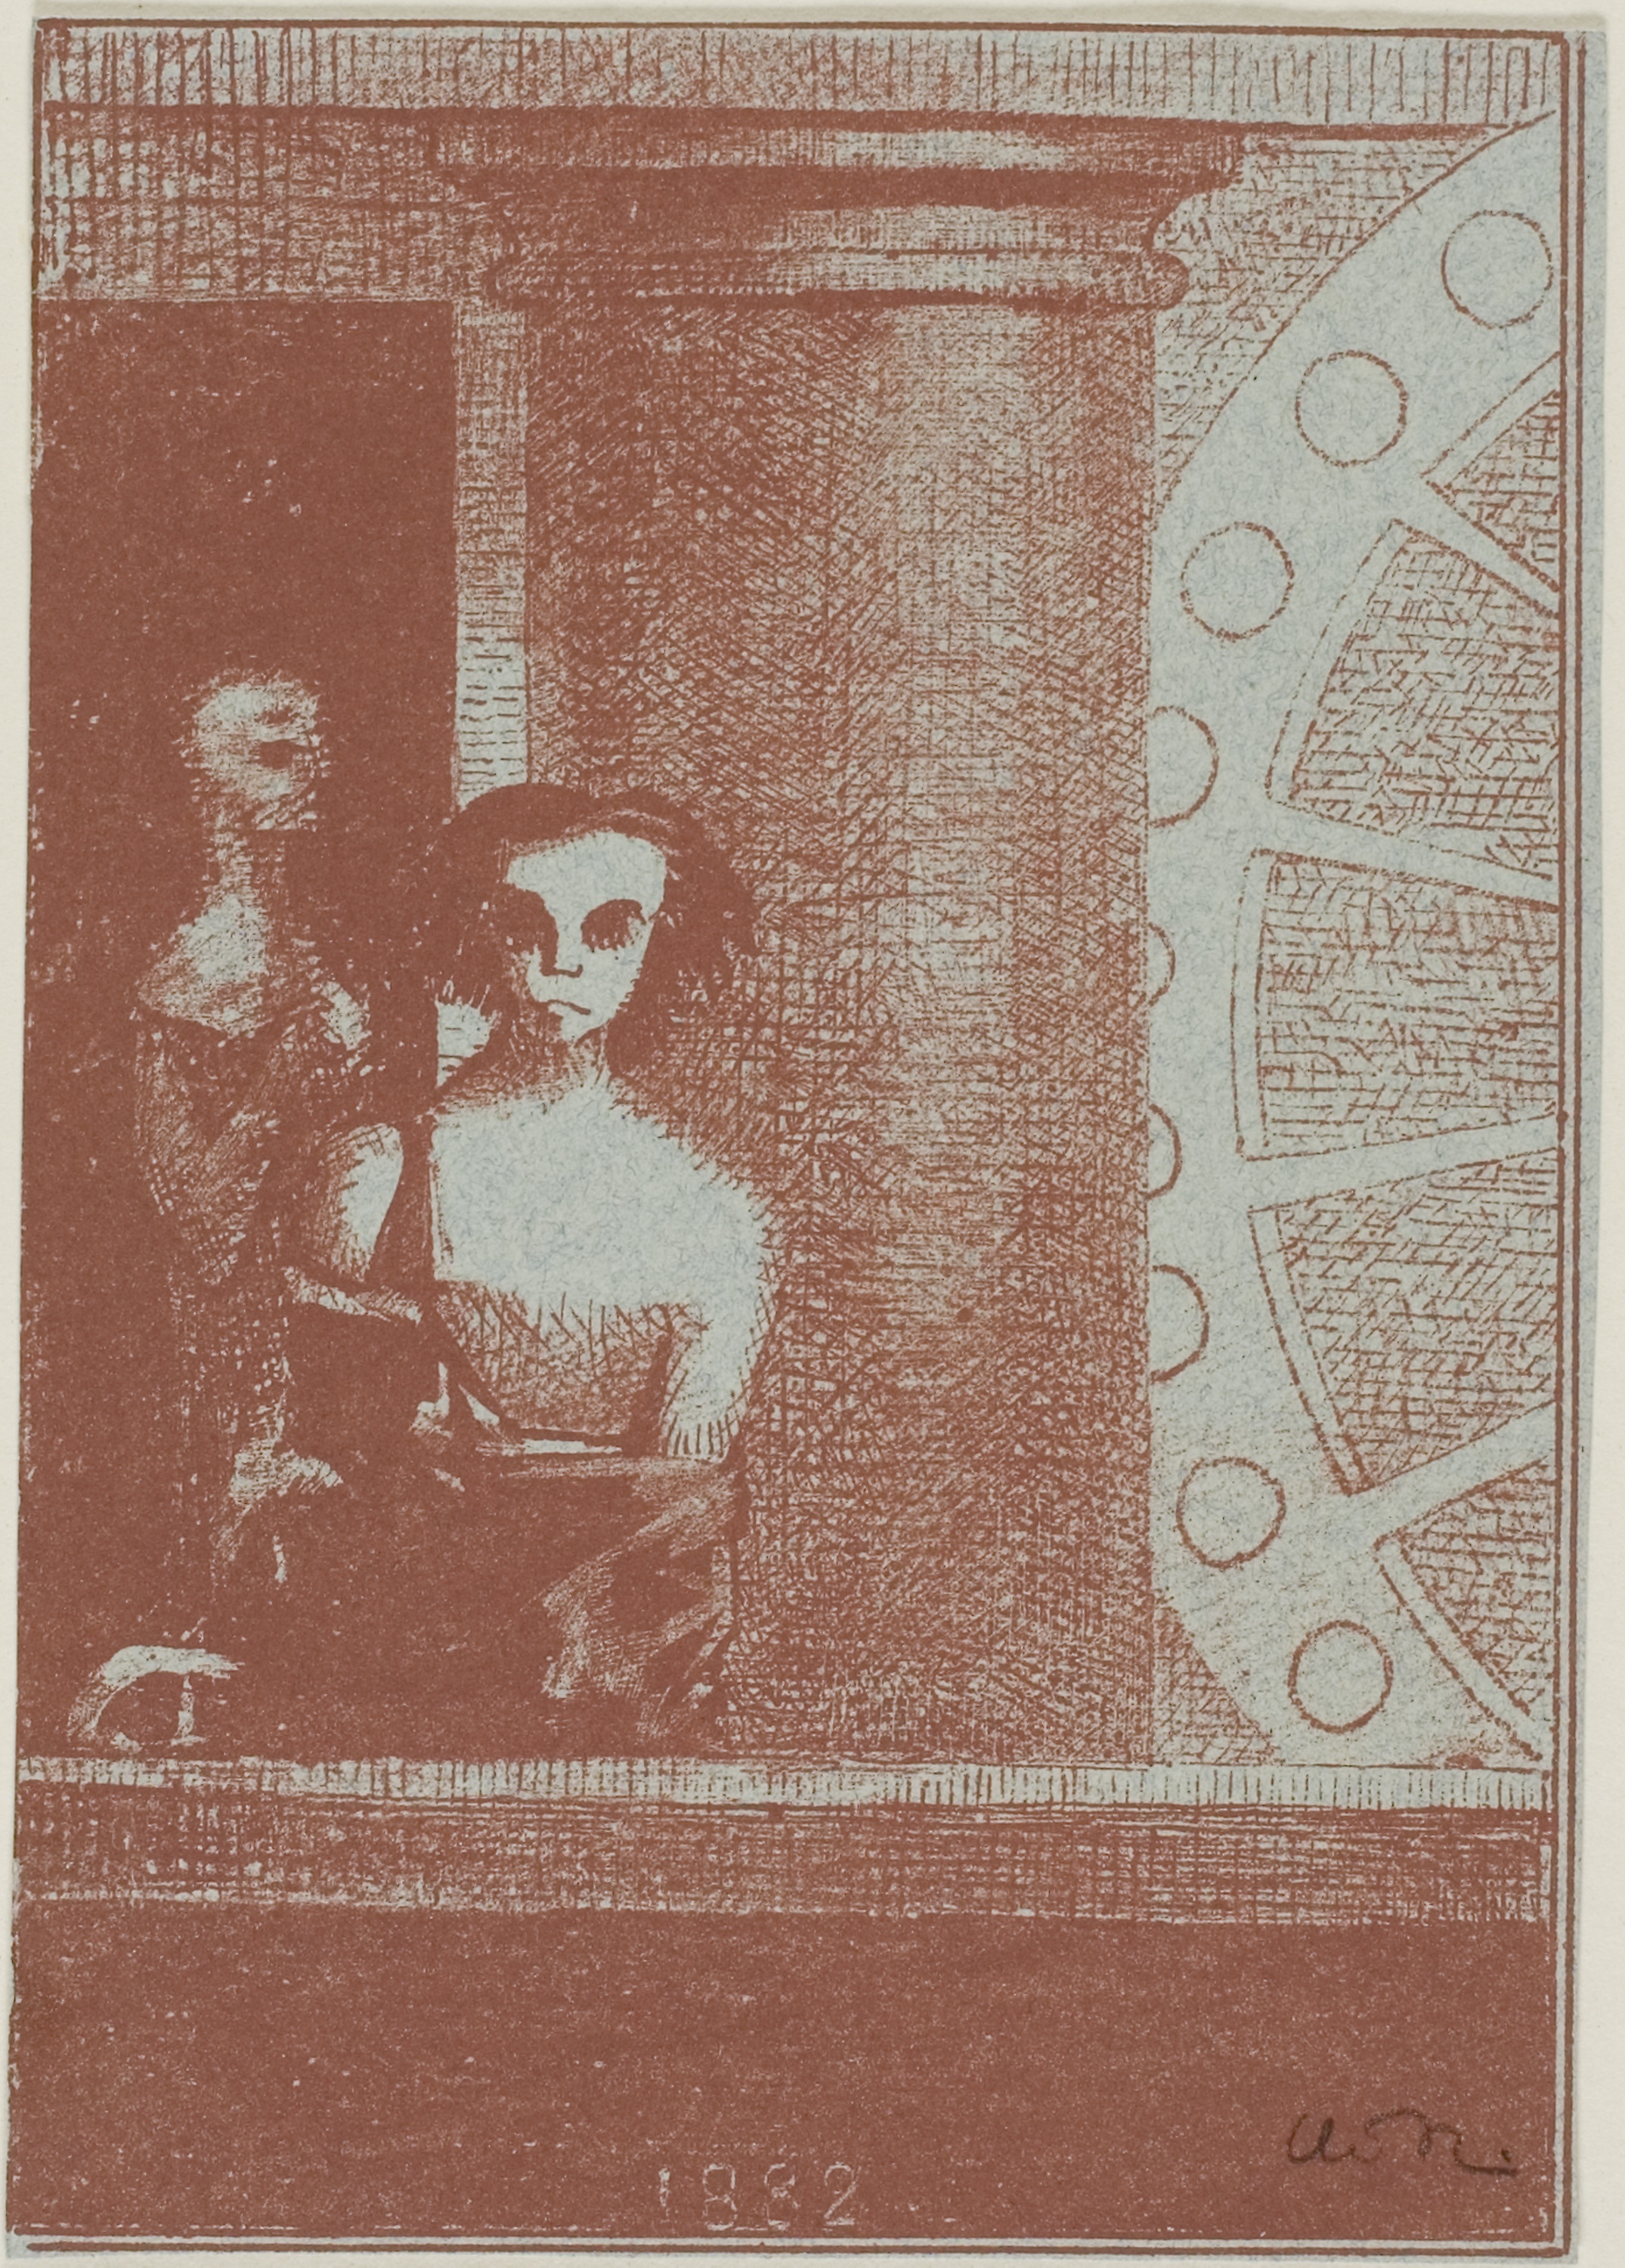
text, art, paper, pattern, rectangle